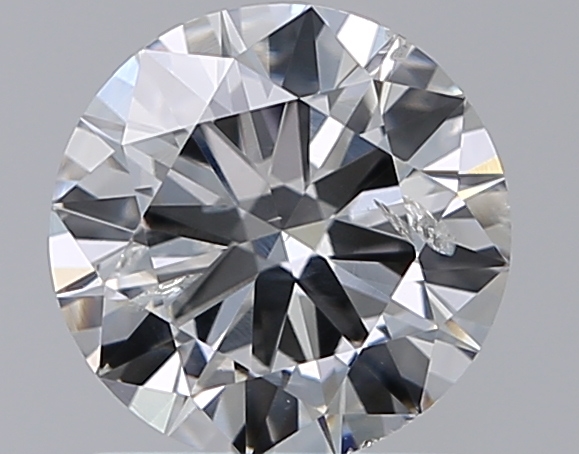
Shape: round
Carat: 1
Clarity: SI2
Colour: E
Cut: EX
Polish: EX
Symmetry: EX
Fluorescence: N
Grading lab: IGI
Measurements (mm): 6.51 x 6.47 x 3.81